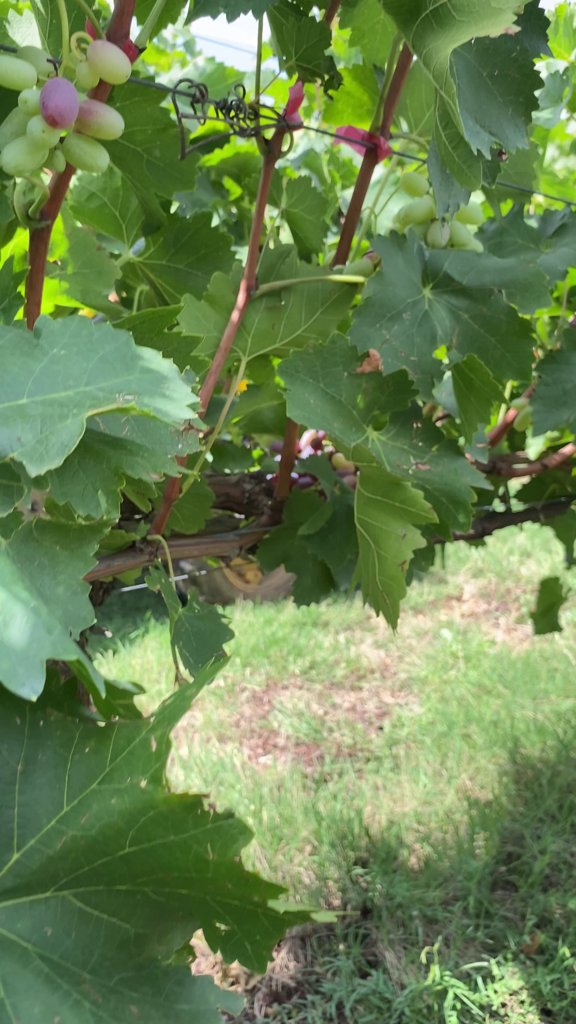
Berries visible: 25
Grape clusters: 2